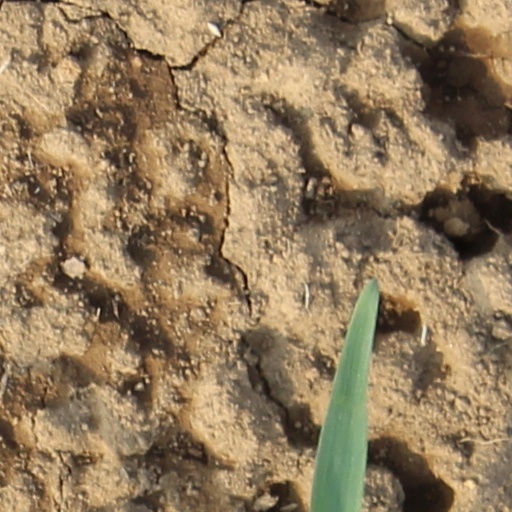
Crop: wheat